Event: Nepal Earthquake
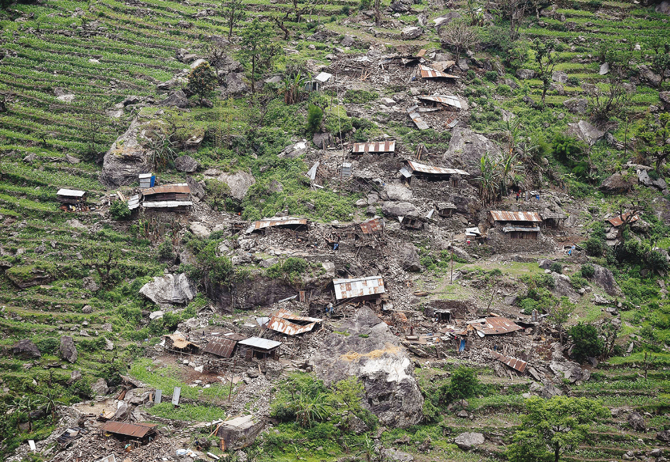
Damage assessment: damage